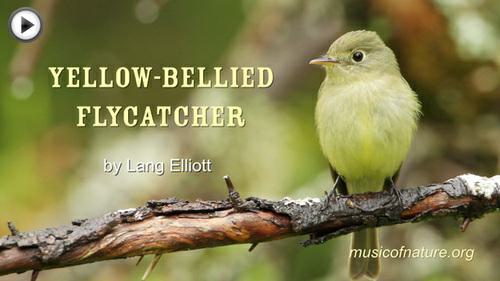
A photo of a yellow bellied flycatcher